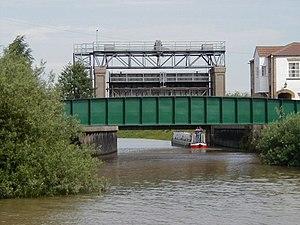
L'Idle est une rivière du Nottinghamshire, en Angleterre.